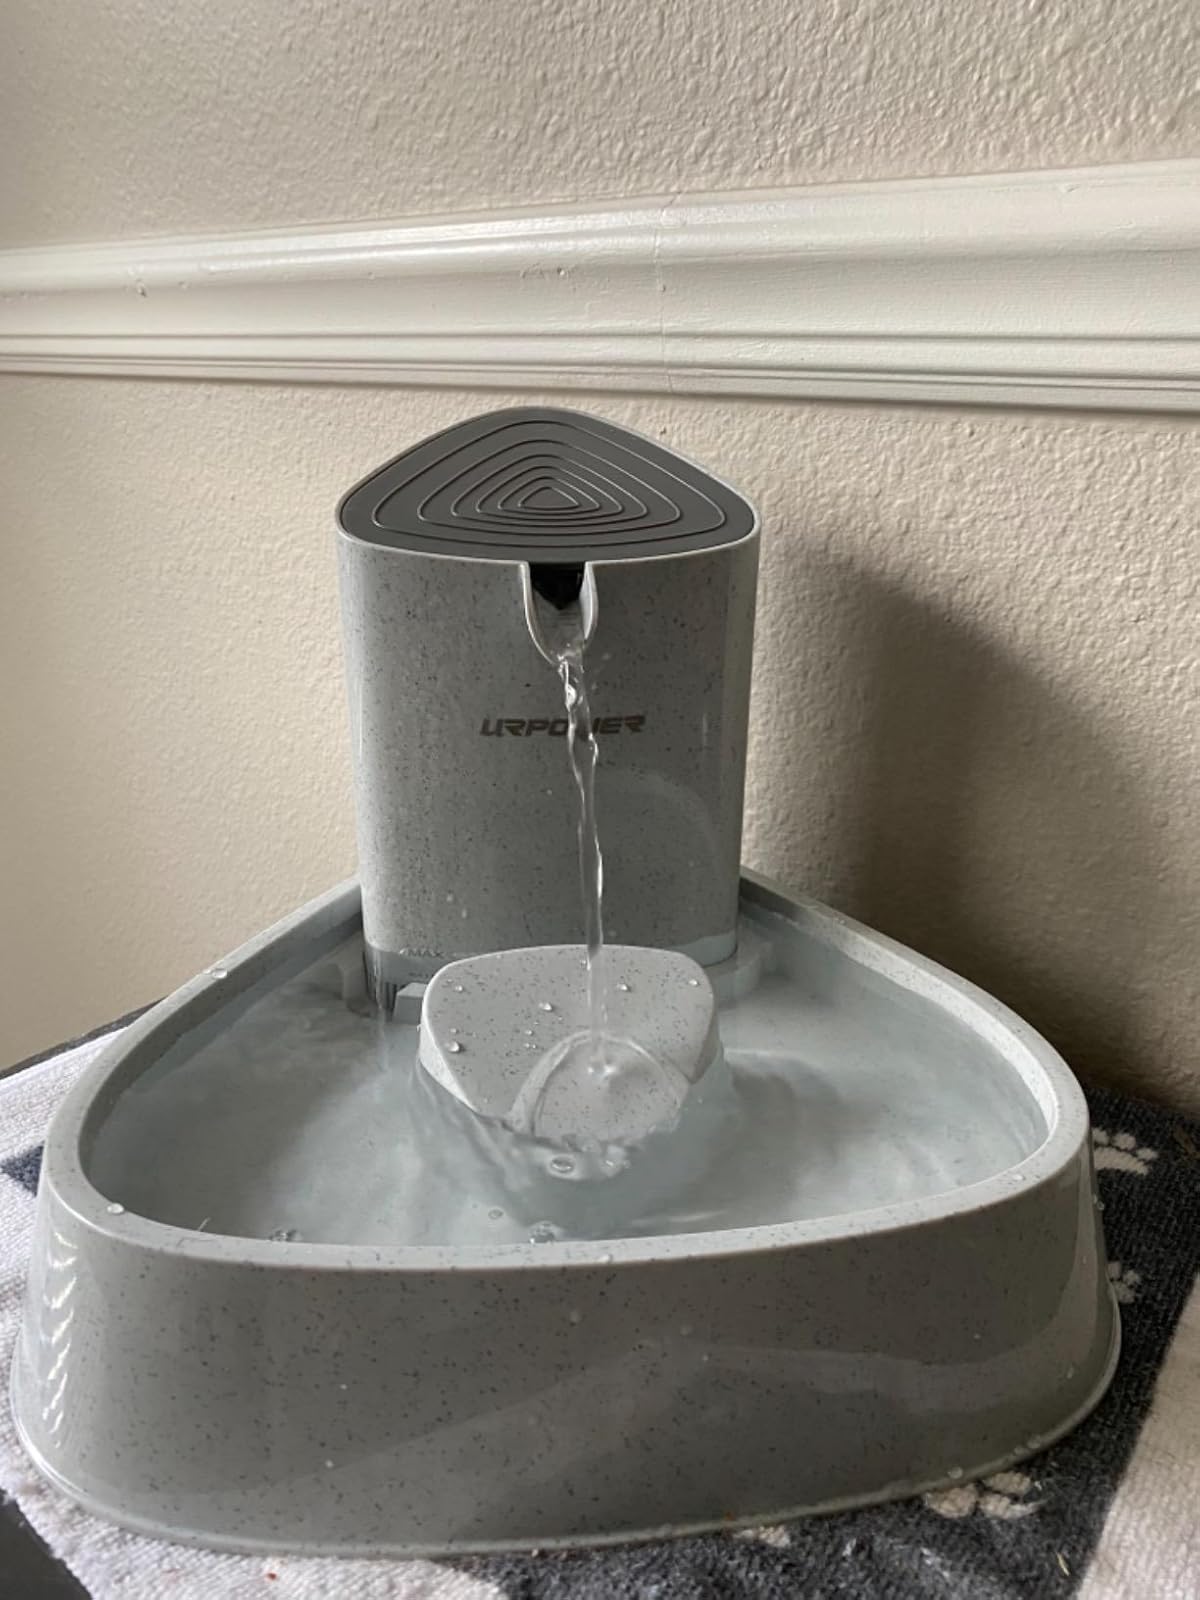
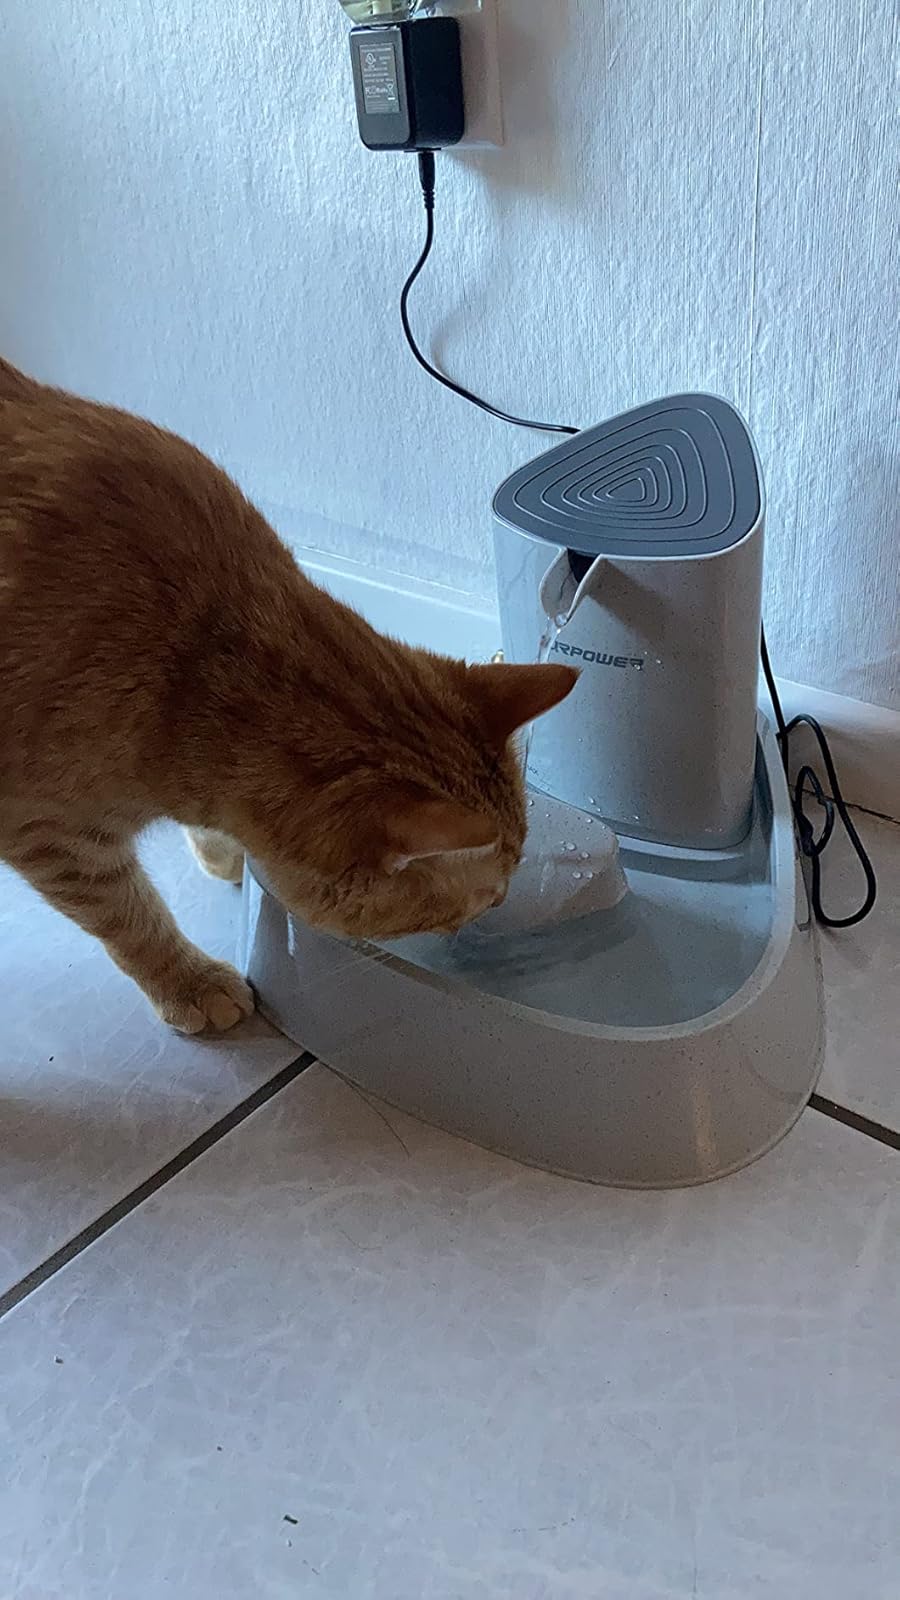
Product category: items_bowl
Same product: yes